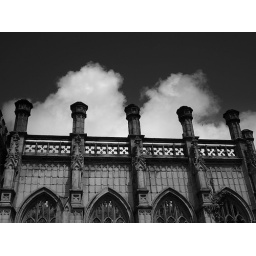
church wall against sky